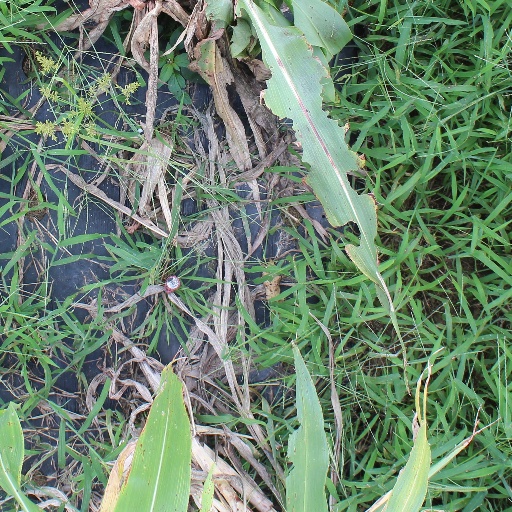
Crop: sorghum